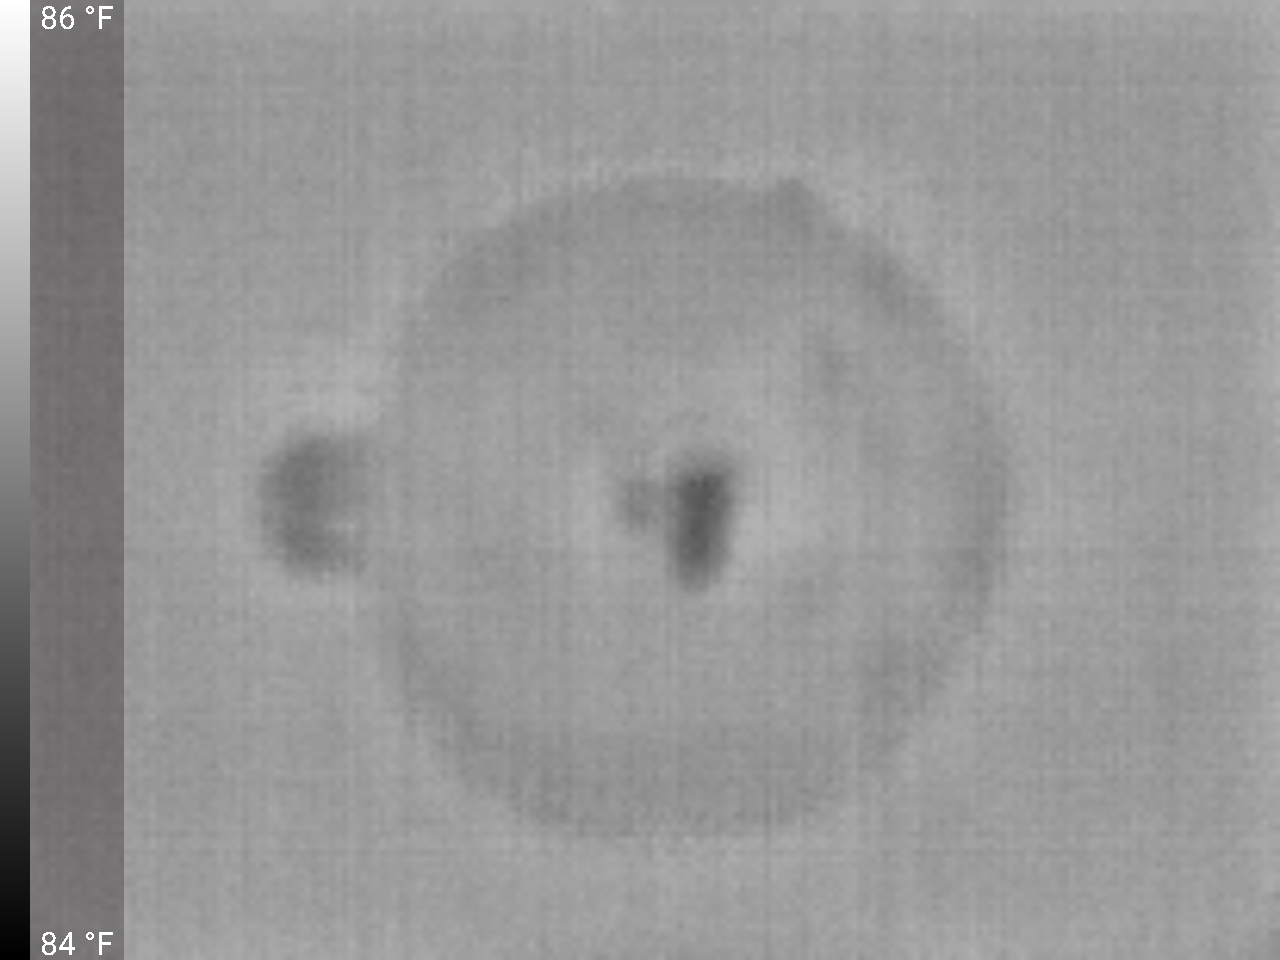
Label: Minor Defect